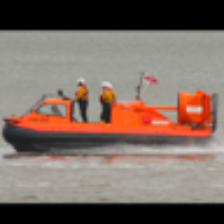
Label: NonHuman